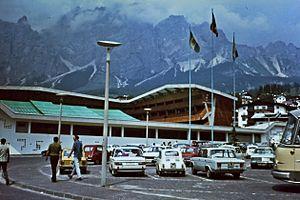
Le stadio olimpico, inscrit comme le stadio olimpico del ghiaccio est une patinoire couverte de hockey sur glace située à Cortina d'Ampezzo en Italie.